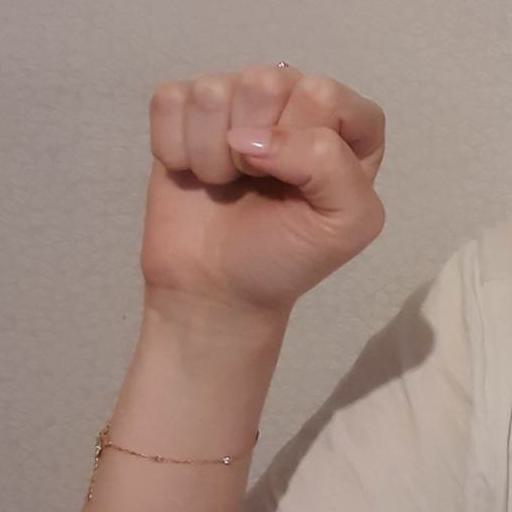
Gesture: fist